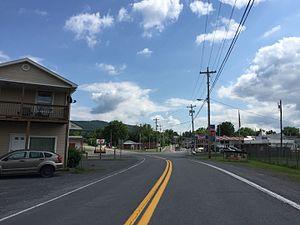
Paw Paw est une ville américaine située dans le comté de Morgan en Virginie-Occidentale.